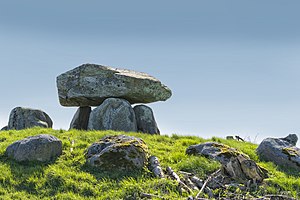
Toftebjerg langdysse
Langdyssen i 2014.
Langdyssen ligger på et helt fantastisk smukt sted lige midt i noget af det smukkeste landskab vi har i Danmark. Den er fredet siden 1937 men har ligget der i rigtig mange år, dateret 3950 - 2801 før Kristi fødsel. Langdyssen er 15 meter lang, 8 meter bred, omtrent midt på langdyssen er udgravet kammer med en gang, kammeret er 2 x 1,57 meter, dannet af 5 høje bæresten, 1 mangler. Græsgroet i ager med et par træer. Mod sydøst en kort gang med en sten for hver side. 20 randsten (deraf 5 stående, resten væltet.) På højen 2 flerstammede træer, Iøvrigt græs og agerjord.
Toftebjerg langdysse eller Højby Toftebjerg Langdysse er en langdysse, der ligger nordvest for Højbjerg i Odsherred Kommune.